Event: Nepal Earthquake
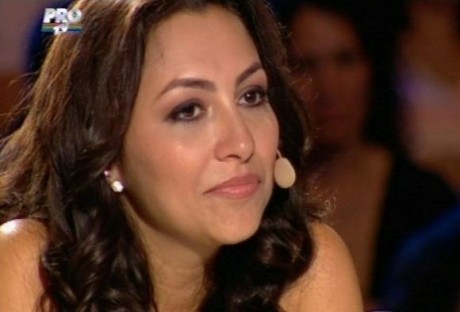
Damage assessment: no_damage